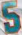
Number: 5